Pierre Alcover

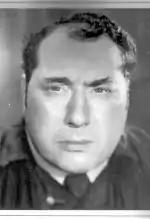

Pierre Alcover (14 March 1893 – 14 November 1957) was a French stage and film actor.